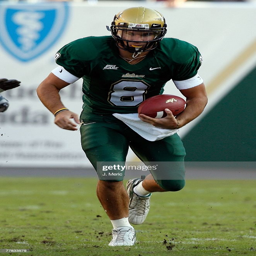
# scrambles during the game against american football team .